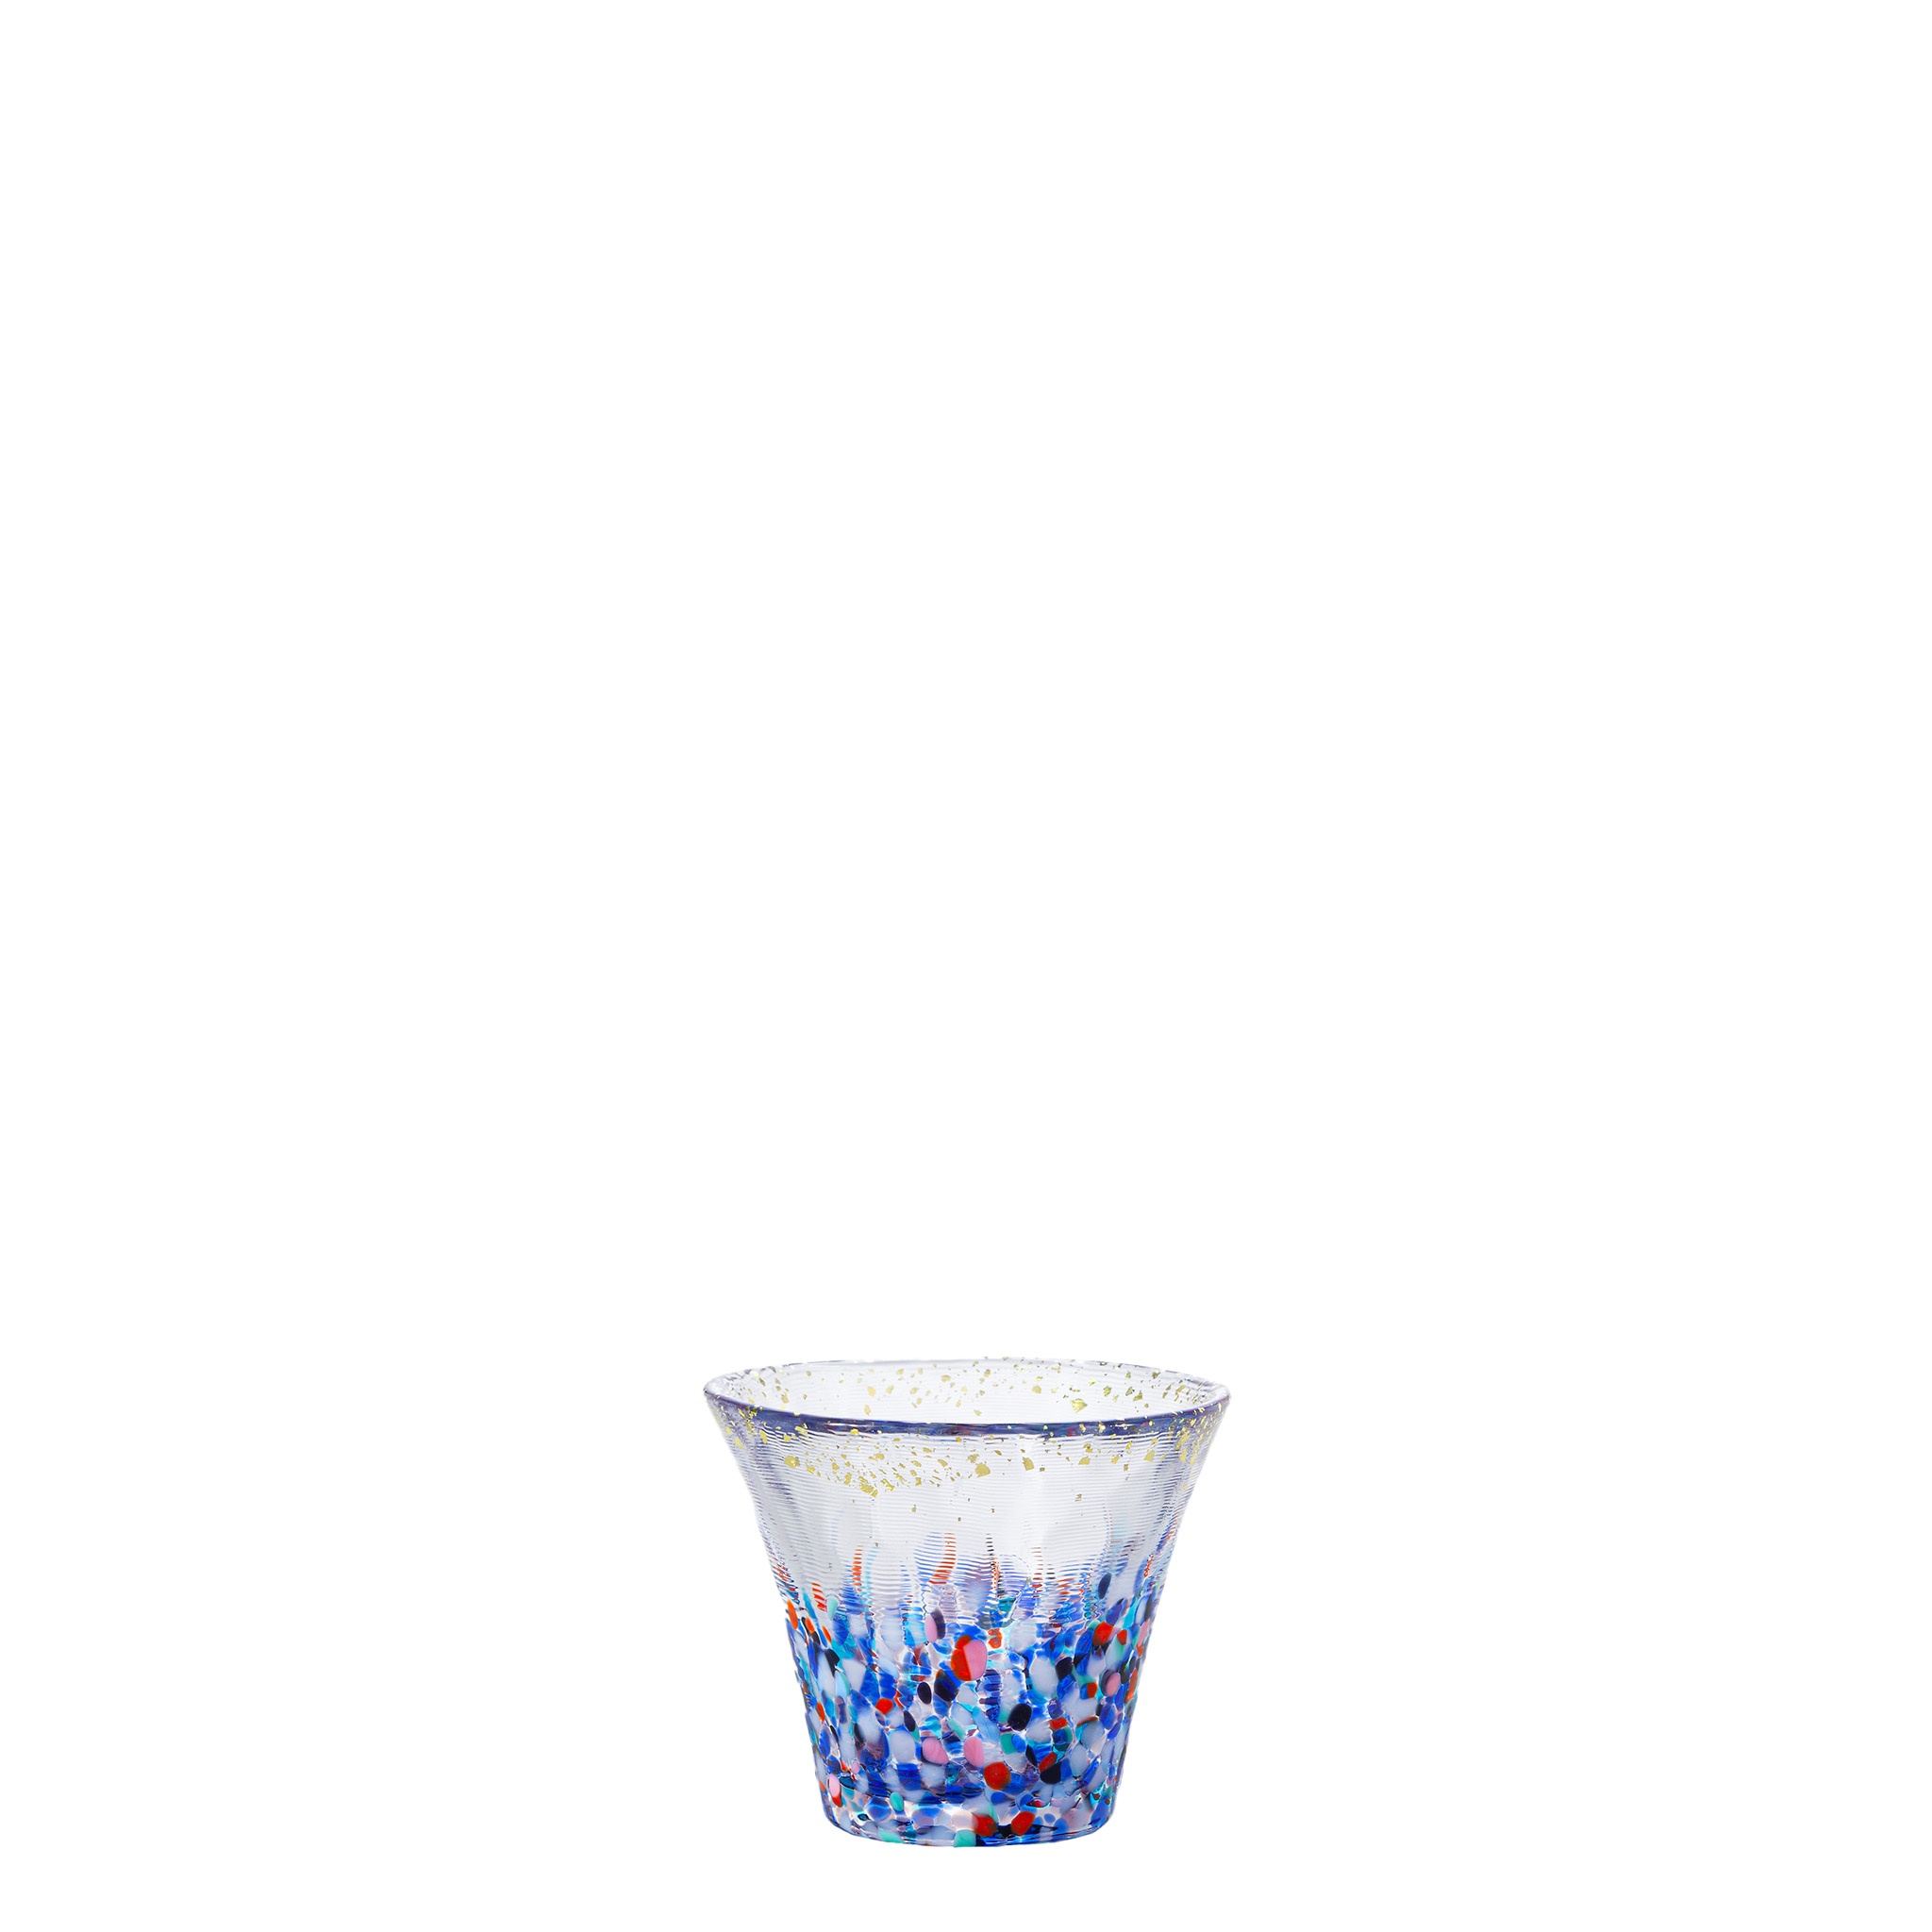
津軽びいどろ 横浜夜景 盃
2025年1月から8月にて開催しておりました、 横浜 ランドマークプラザPOPUPで大変ご好評いただきました限定品「津軽びいどろ 横浜 夜景 」。この度、数量限定ではありますが、公式オンラインショップでも販売できることとなりました。横浜の夜景を表現したグラスの輝きを、是非お楽しみください。 異国情緒あふれる港の街並みや海沿いに立ち並ぶ高層ビル群、そして水面に映るネオンの光。 『 横浜夜景』は、 都市と海が調和する幻想的な横浜の夜景を色ガラスで表現したシリーズです。 日本酒はもちろん、珍味入れとしてもご活用いただけます。 横浜をイメージしたスカイブルーカラー、 ロゴが箔押しされたギフトボックス入りのため、ギフトとしてもおすすめな商品です。 ハンドメイドならではの温かみと、商品一つ一つの個性を是非お楽しみください。 サイズ：最大69×口径69×高さ57mm×満水容量75ml、重量：約120g 生産国：日本 備考：ハンドメイド
Brand: 津軽びいどろオンラインショップ
Category: Home & Garden > Kitchen & Dining > Tableware > Drinkware > Stemware > Cocktail Glasses